Humphrey Stafford, 1st Duke of Buckingham

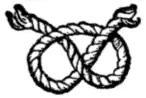

Along with Richard Beauchamp, Earl of Warwick, Stafford was the major magnatial influence in Warwickshire, so when Beauchamp left for a lengthy tour of duty in France, in 1437, Stafford became the centre of regional power stretching from Warwickshire to Derbyshire. He was sufficiently involved in the royal court and government that he was often unable to attend to the needs of his region. This caused him local difficulties; on 5May 1430 a Leicestershire manor of Stafford's was attacked and he faced problems in Derbyshire in the 1440s, although there, Helen Castor has said, Stafford "made no attempt to restore peace, nor made any attempt to intervene at all". Stafford also had major estates on the Welsh Marches. This area was prone to regular lawlessness and particularly occupied his time as a royal justice.